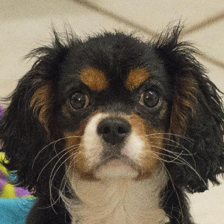
Label: animals